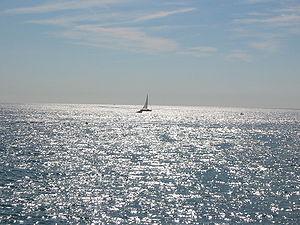
La mer Méditerranée est une mer intercontinentale presque entièrement fermée, bordée par les côtes d'Europe du sud, d’Afrique du Nord et d’Asie de l'Ouest, depuis le détroit de Gibraltar à l'ouest aux entrées des Dardanelles et du canal de Suez à l'est. Elle s’étend sur une superficie d’environ 2,5 millions de kilomètres carrés. Son ouverture vers l’océan Atlantique par le détroit de Gibraltar est large de 14 kilomètres.